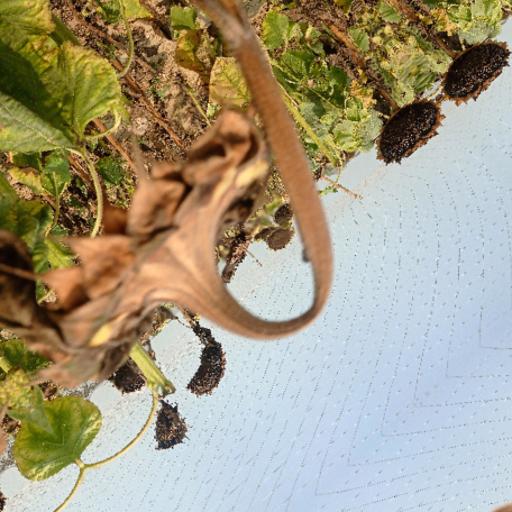
Label: Gray_mold